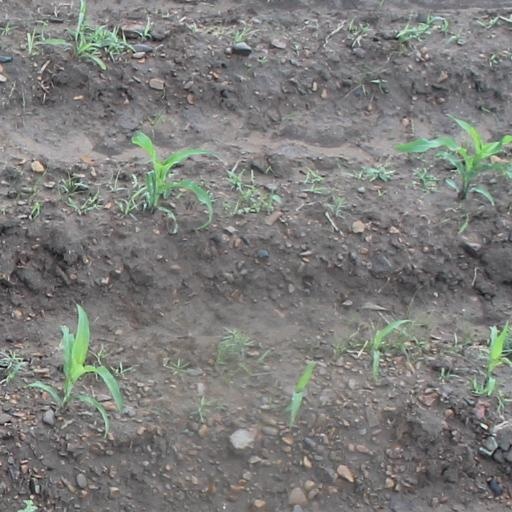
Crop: maize; corn